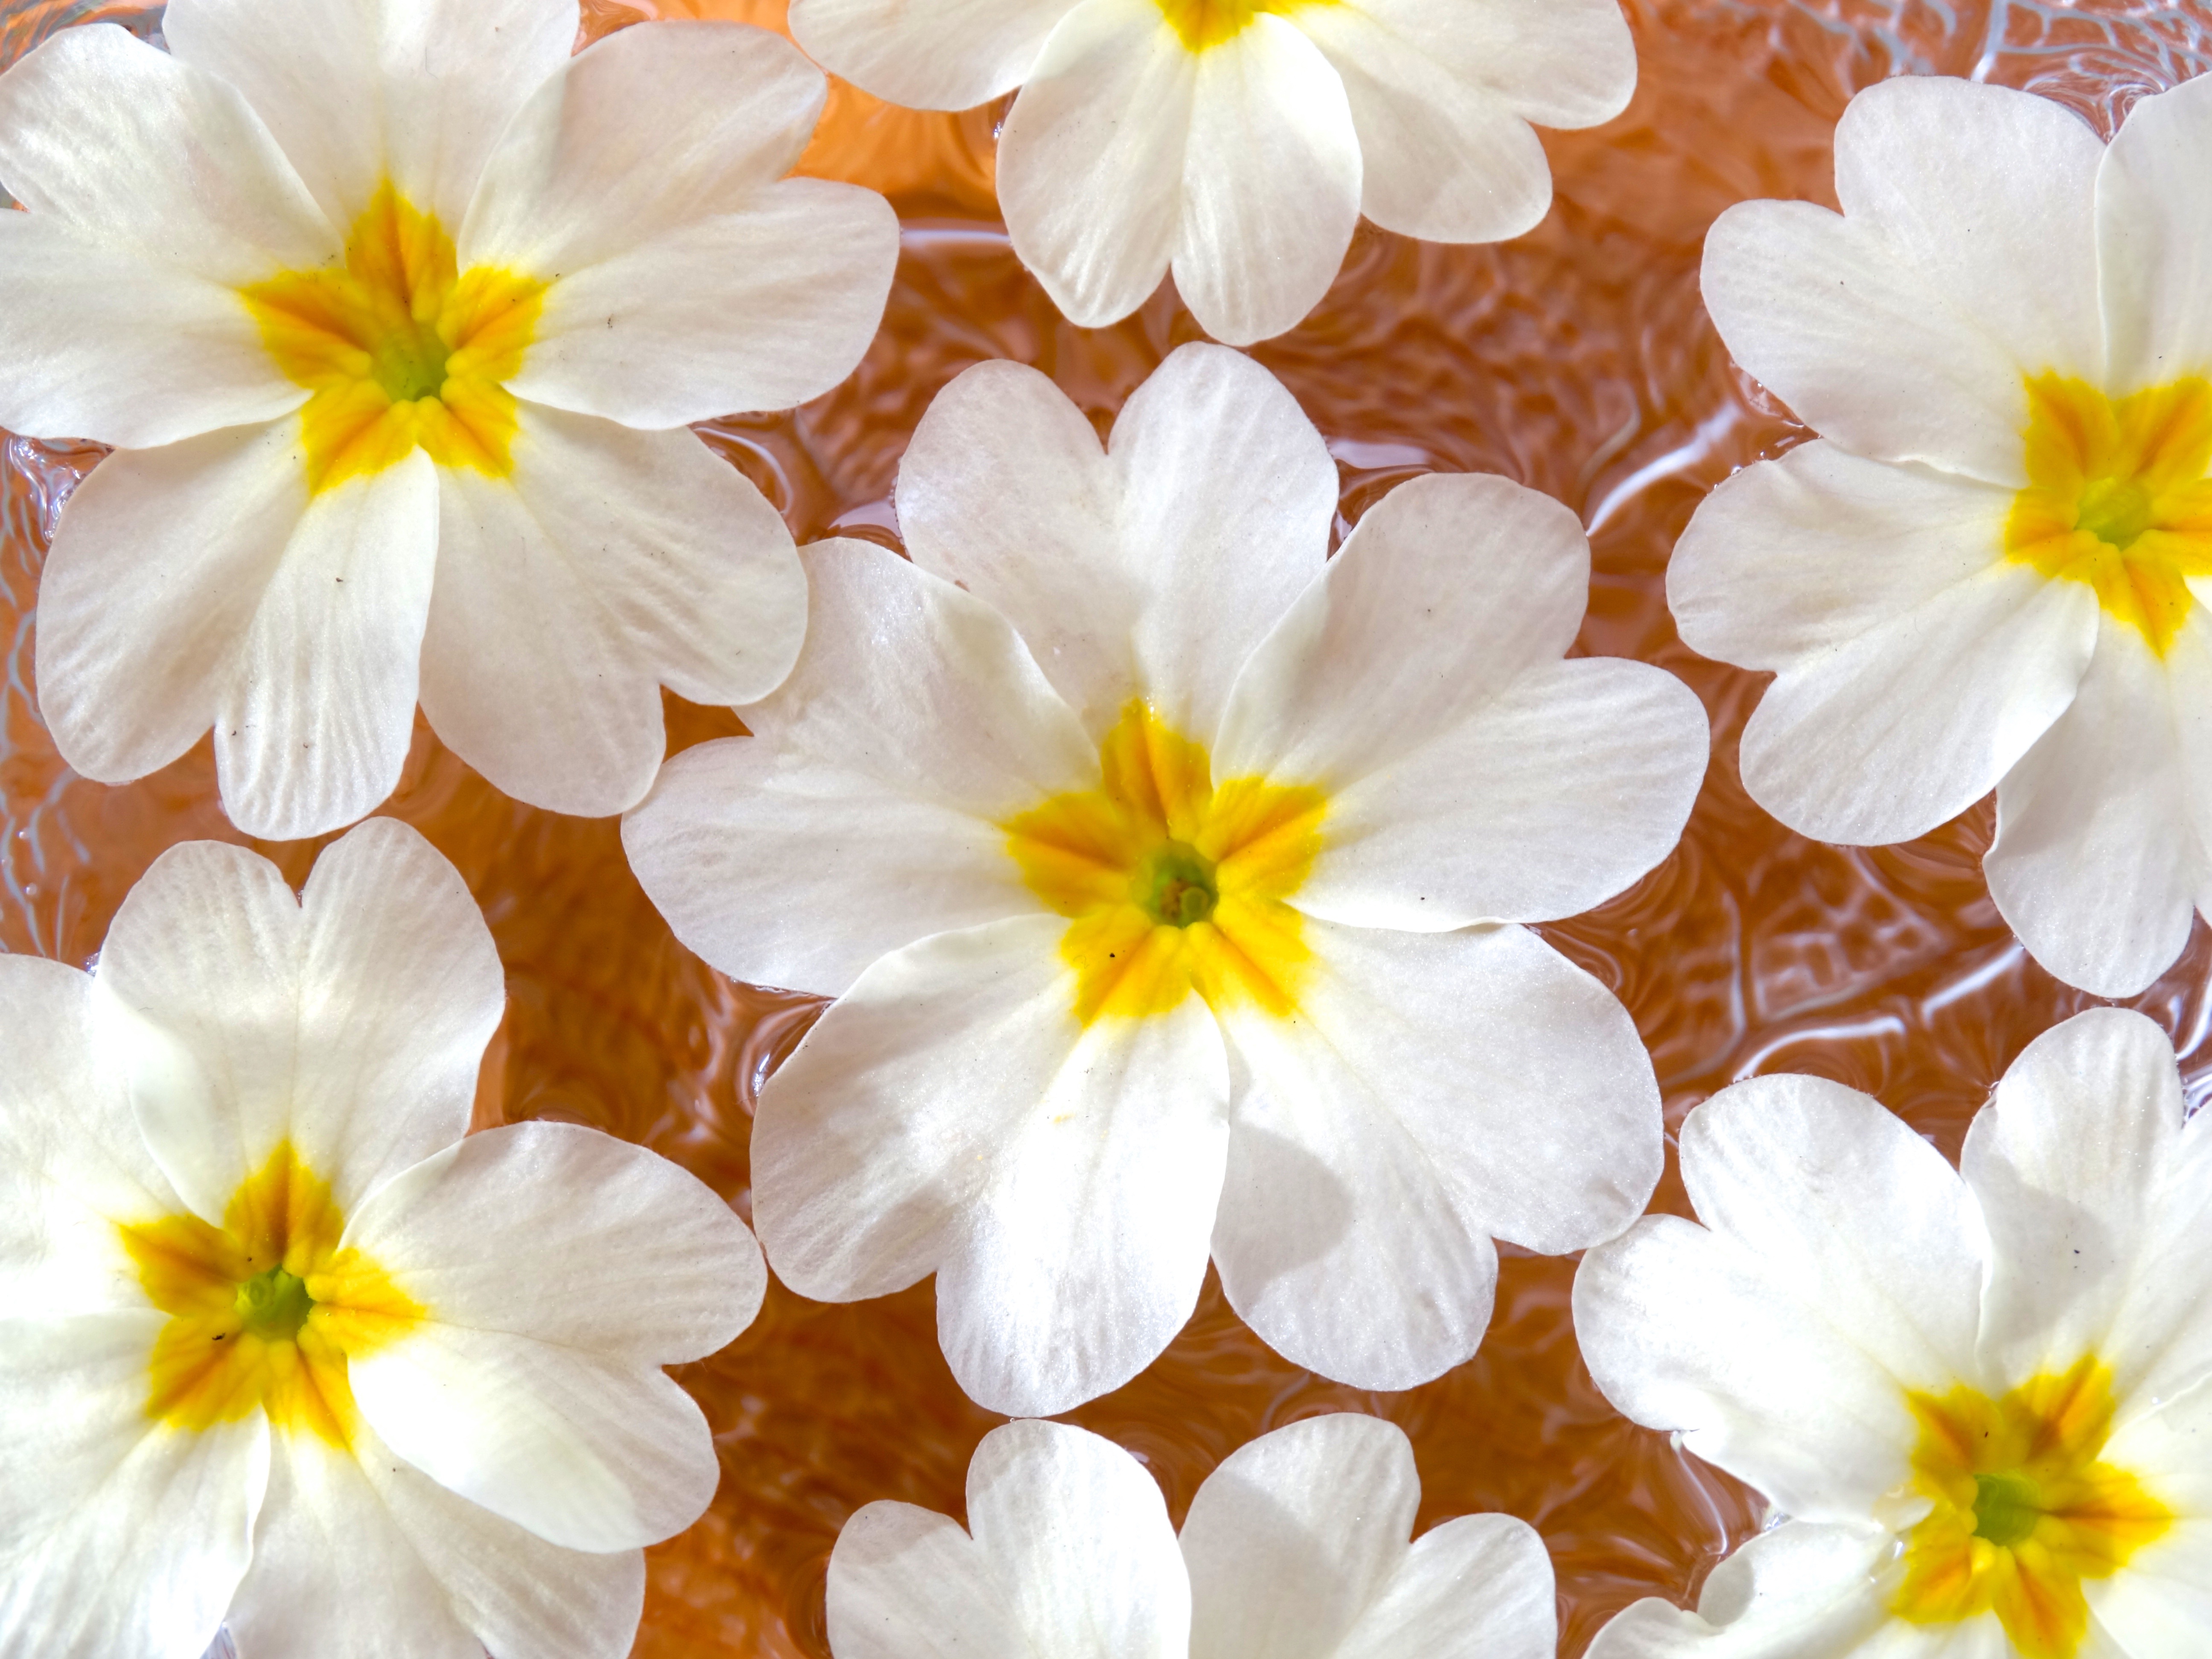
plant, white, flower, petal, pattern, yellow, flowers, background, crocus, spring flowers, primula, flowering plant, herbaceous plant, annual plant, land plant